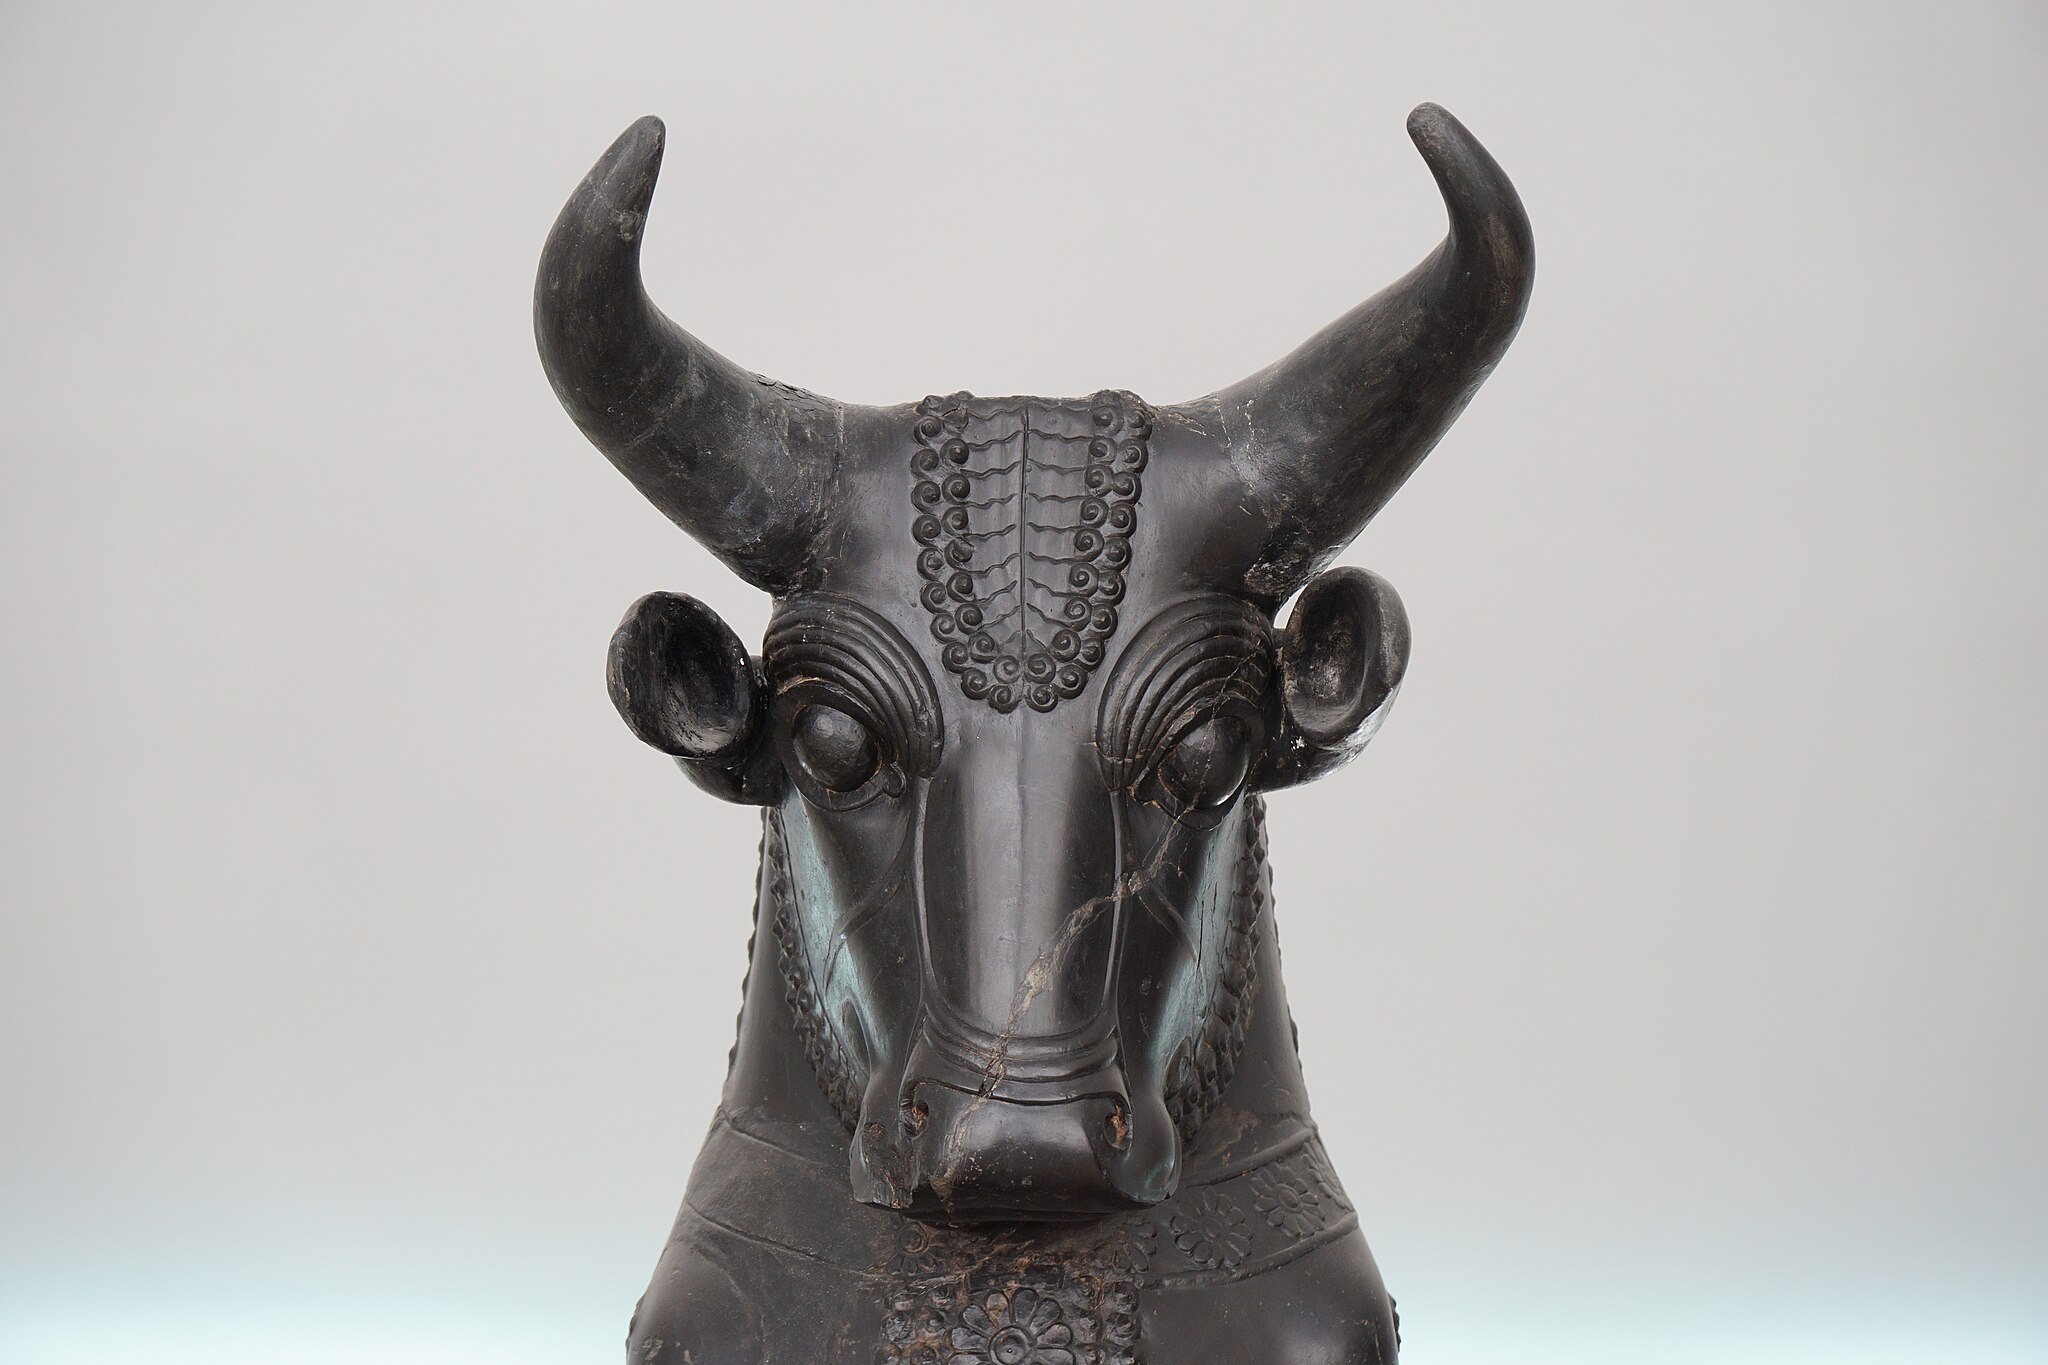
Title: National Museum of Iran (21018384441)
Description: National Museum of Iran
Date: Taken on 13 August 2015, 07:13
Categories: August 2015 in Tehran, Flickr images reviewed by FlickreviewR 2, Iran photographs taken on 2015-08-13, Column and bull capital from Persepolis - 5th century BC – National museum of Iran